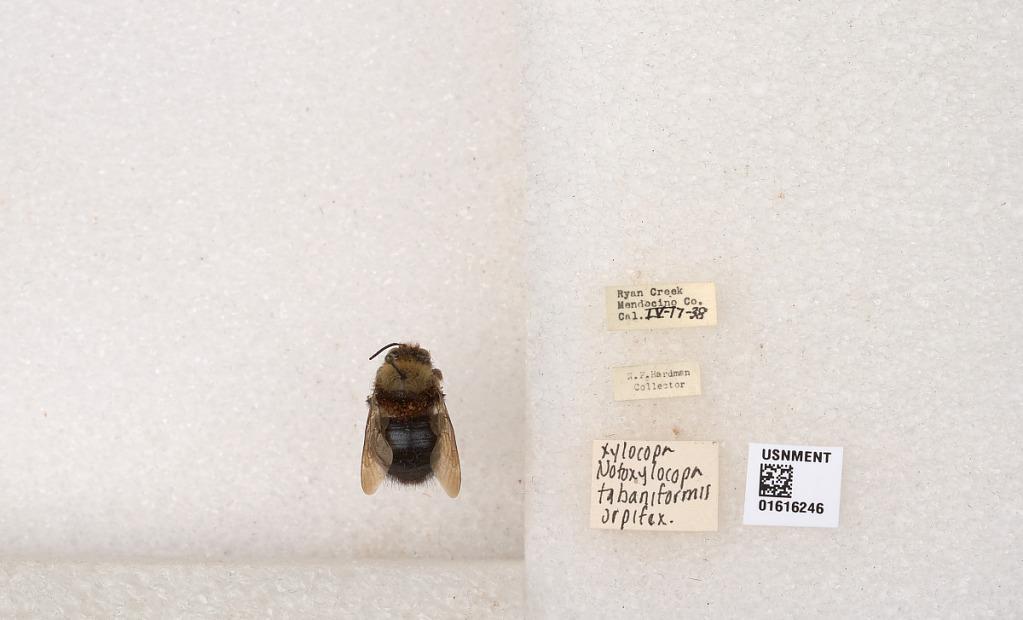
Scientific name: Xylocopa (Notoxylocopa) tabaniformis orpifex Smith
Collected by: N. Hardman
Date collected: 1938-4-17
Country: United States
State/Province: California
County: Mendocino
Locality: Ryan Creek
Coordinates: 39.4773, -123.381